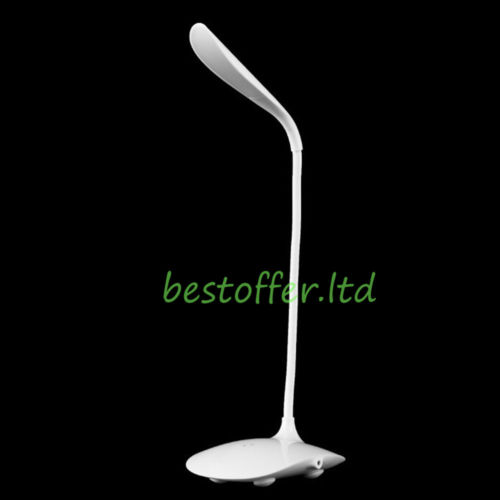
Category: lamp